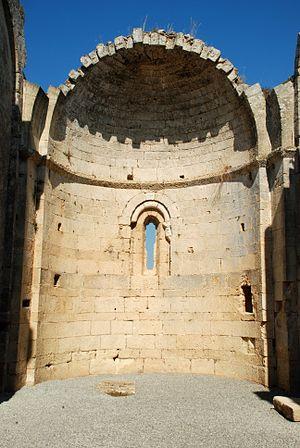
France - Gard - Église Saint-André de Souvignargues
L'église Saint-André est une église romane en ruines située à Souvignargues dans le département français du Gard et la région Occitanie.